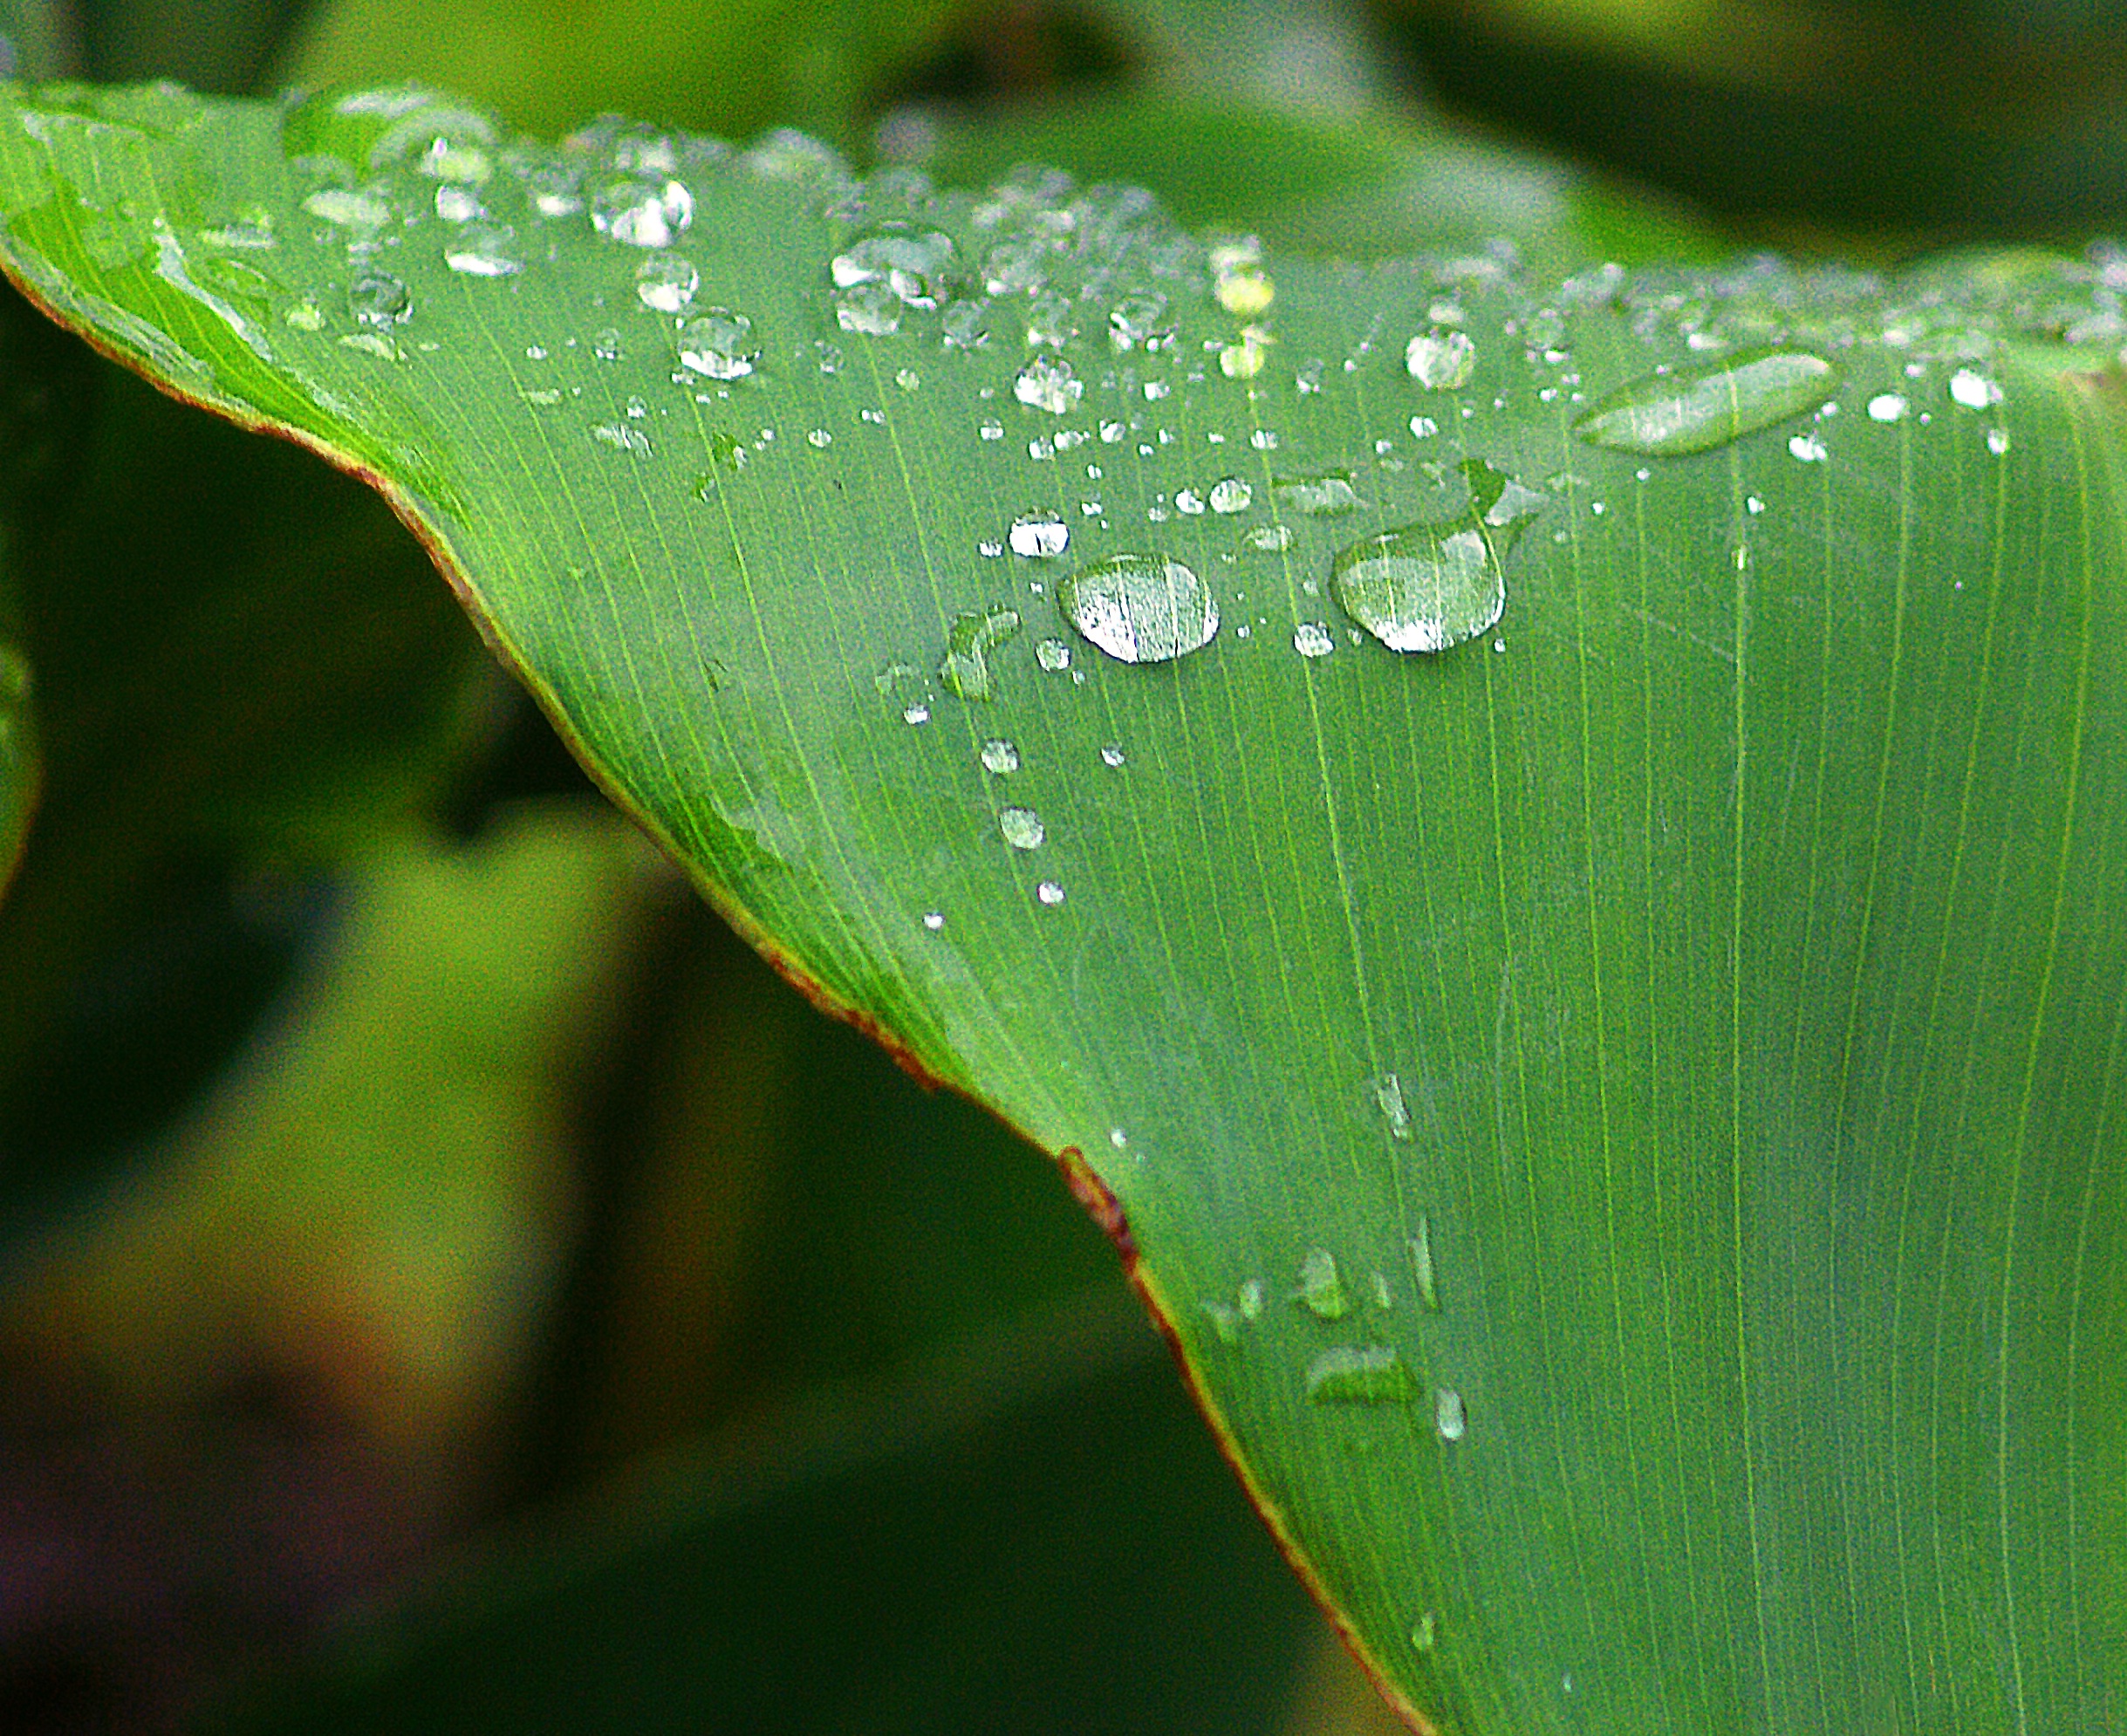
water, nature, grass, drop, dew, plant, morning, leaf, flower, wet, summer, green, botany, closeup, flora, fauna, close up, rosa, moisture, drops of water, macro photography, dew drops, rain drops, cannae divided leaf, clean in the morning, plant stem